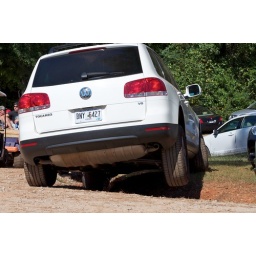
This reminds me of a VW commerical. Later on, somebody puts a water bottle under the tire.